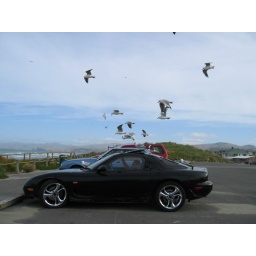
This guy was just sitting in his car feeding the gulls out of his window at Brighton beach nr Christchurch